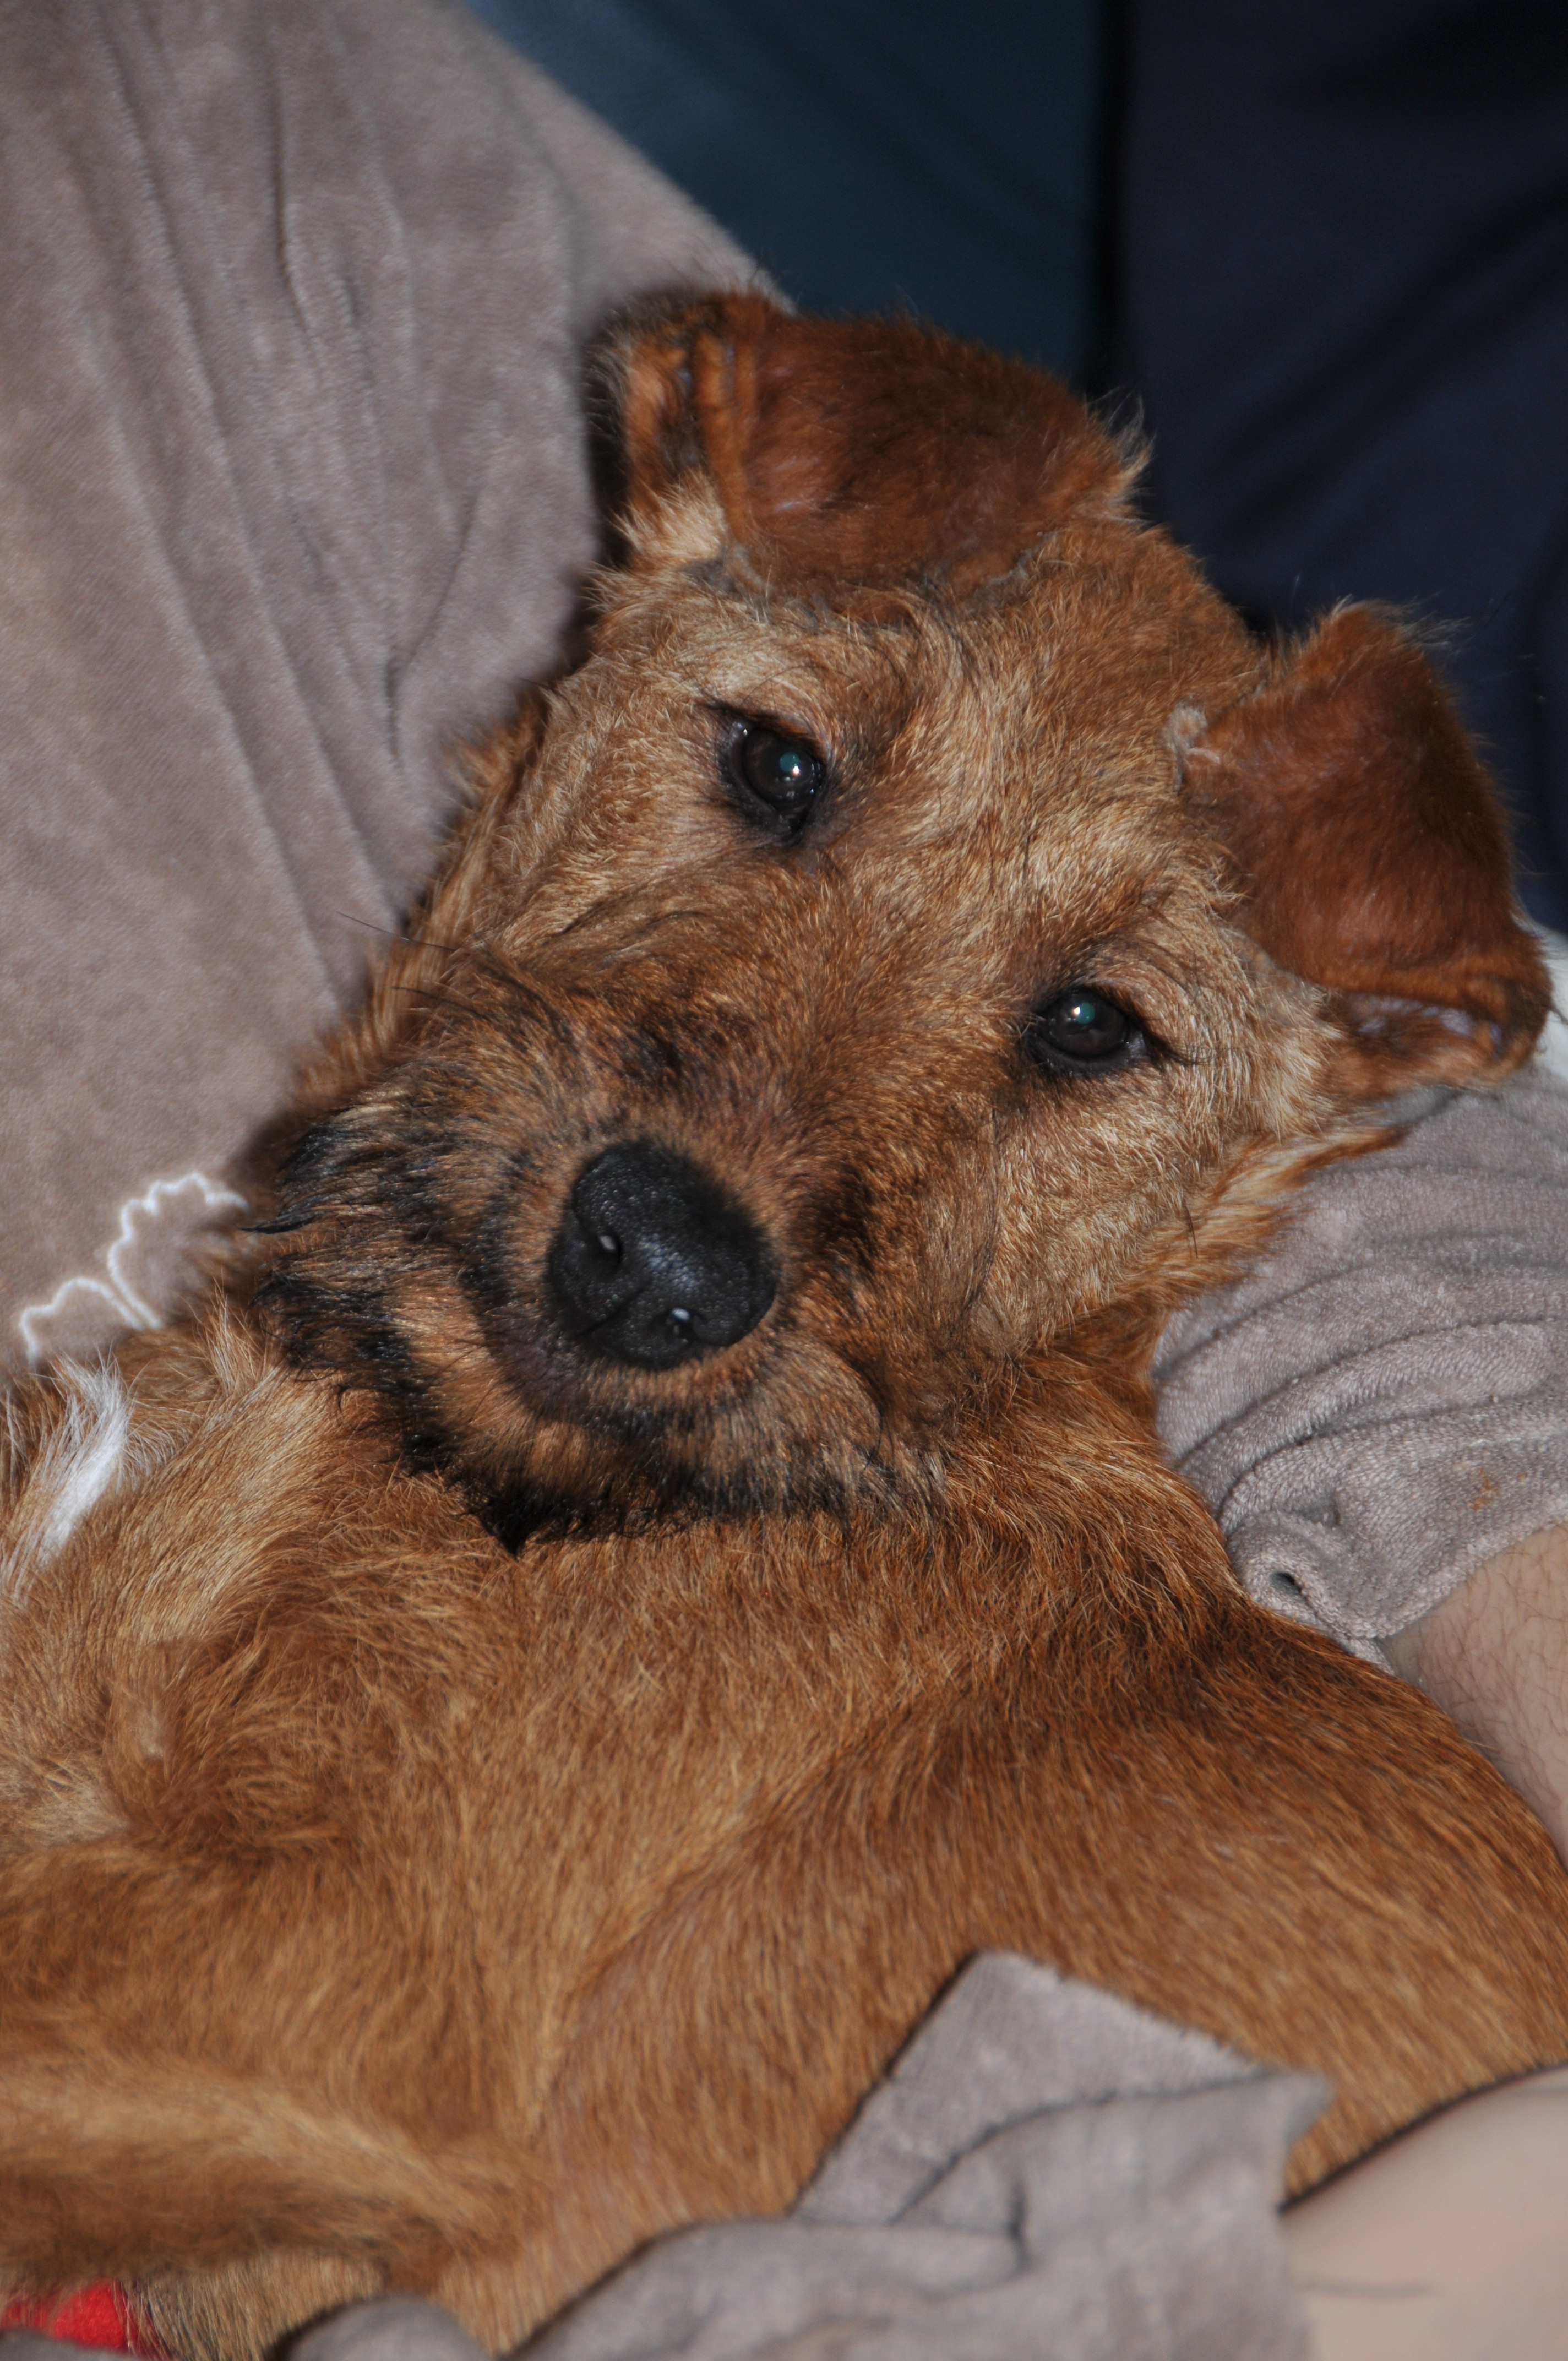
puppy, dog, animal, cute, pet, mammal, vertebrate, dog breed, terrier, irish soft coated wheaten terrier, cairn terrier, irish terrier, airedale terrier, lakeland terrier, dog like mammal, carnivoran, australian terrier, schnoodle, glen of imaal terrier, dog crossbreeds, norwich terrier, norfolk terrier, border terrier, welsh terrier, wire hair fox terrier